Position-sensing hydraulic cylinder

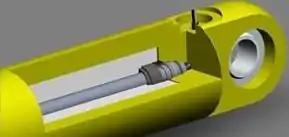

A position-sensing hydraulic cylinder is a hydraulic cylinder with an integrated position feedback sensor to determine its current position.